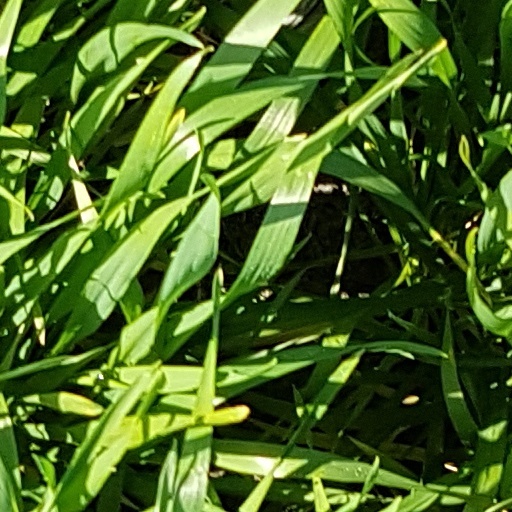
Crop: wheat